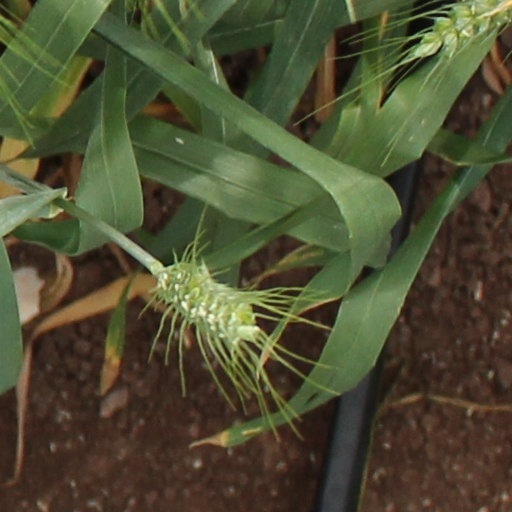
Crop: wheat